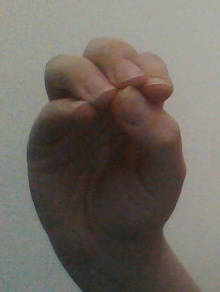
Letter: ha